Al-Mansur

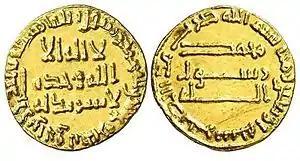
Gold dinar of al-Mansur

The Umayyads held the government which had been given to them with a firm hand, protecting, preserving and guarding the gift granted them by God. But then their power passed to their effeminate sons, whose only ambition was the satisfaction of their desires and who chased after pleasures forbidden by Almighty God...Then God stripped them of their power, covered them with shame and deprived them of their worldly goods.